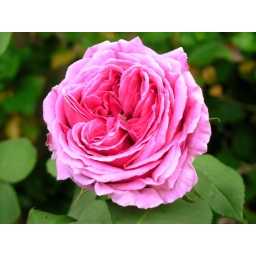
Fantastic pink rose in the Rose Garden, Greenwich Park